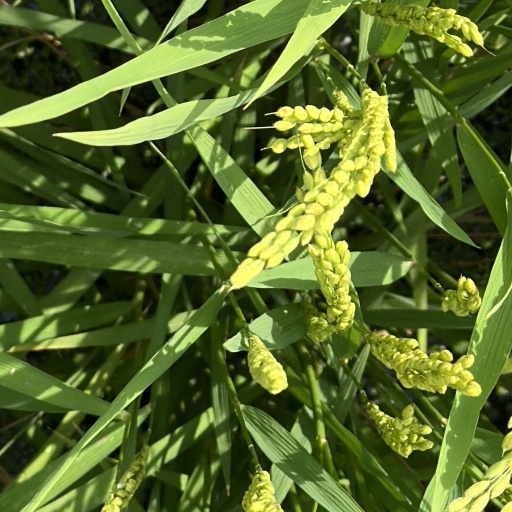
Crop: rice